Wounded Knee Massacre

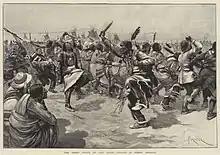
A depiction of the Ghost Dance

In the years leading up to the conflict, the U.S. government had continued to seize Lakota lands. The once-large bison herds of the Great Plains, a staple of the Plains Indians, had been hunted to near-extinction. Treaty promises to protect reservation lands from encroachment by settlers and gold miners were not implemented as agreed. As a result, there was unrest on the reservations. During this time, news spread among the reservations of a Paiute prophet named Wovoka, founder of the Ghost Dance religion. He had a vision that the Christian Messiah, Jesus Christ, had returned to Earth in the form of a Native American.